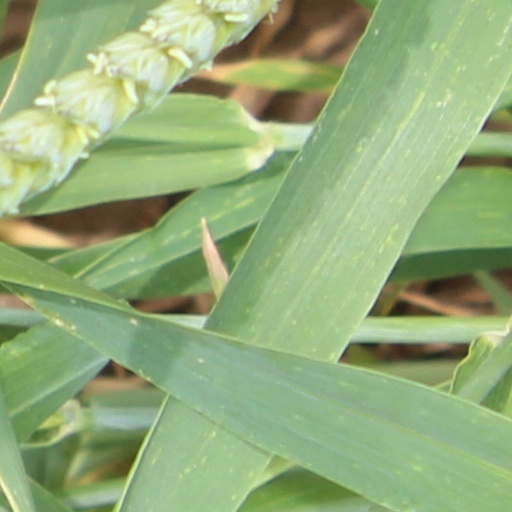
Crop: wheat